Alma–Marceau station

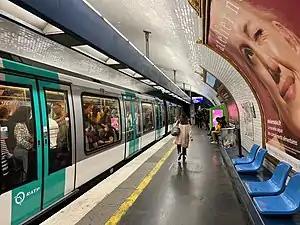

Alma–Marceau is a station on Line 9 of the Paris Métro, named after the "Pont de l'Alma" (Alma Bridge) and the "Avenue Marceau".